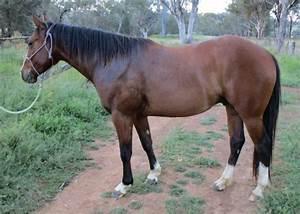
horse